Kintampo Complex

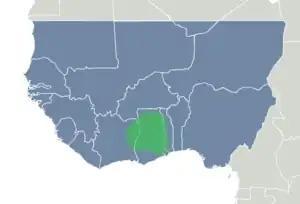
Kintampo sites within West Africa

The Kintampo complex, also known as the Kintampo culture, Kintampo Neolithic, and Kintampo Tradition, was established by Saharan agropastoralists, who may have been Niger-Congo or Nilo-Saharan speakers and were distinct from the earlier residing Punpun foragers, between 2500 BCE and 1400 BCE. The Kintampo complex was a part of a transitory period in the prehistory of West Africa, from pastoralism to sedentism in West Africa, specifically in the Bono East region of Ghana, eastern Ivory Coast, and Togo. The Kintampo complex also featured art, personal adornment items, polished stone beads, bracelets, and figurines; additionally, stone tools (e.g., hand axes) and structures (e.g., building foundations) were found, which suggests that Kintampo people had both a complex society and were skilled with Later Stone Age technologies.